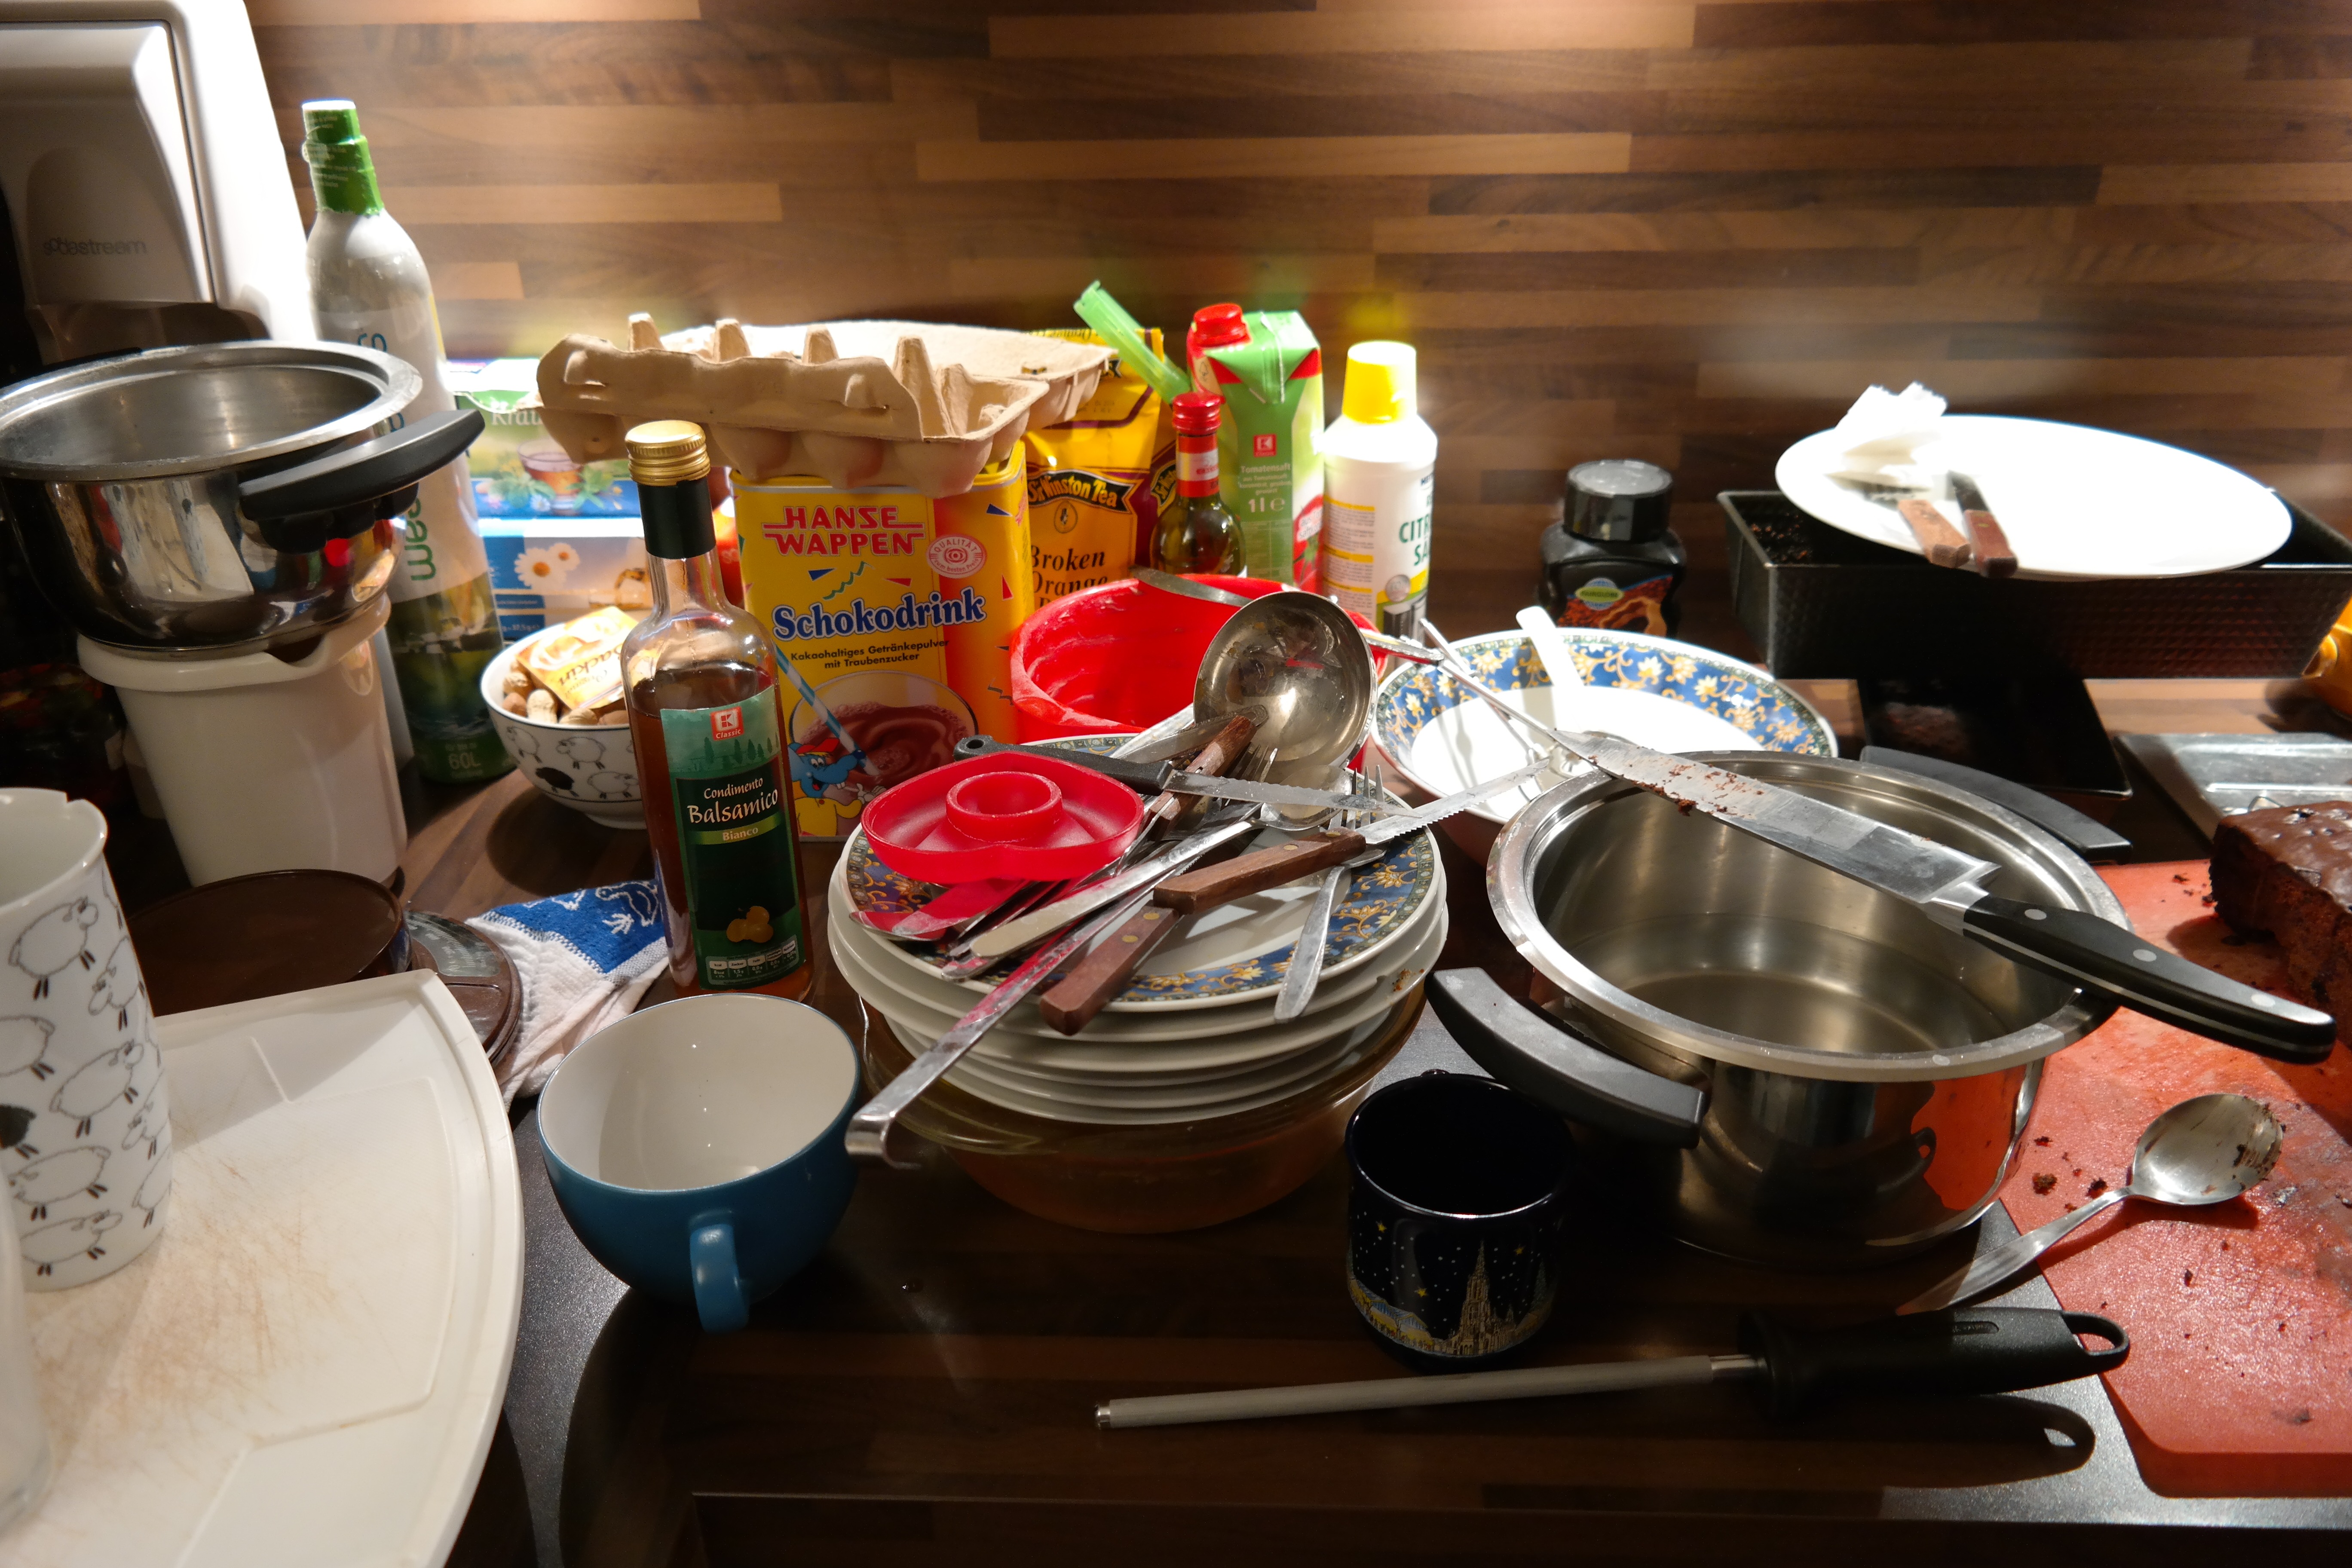
restaurant, dish, meal, food, cooking, plate, kitchen, room, breakfast, lunch, tableware, dinner, t, brunch, pots, cookware amp kitchen utensils, a mess, unclean